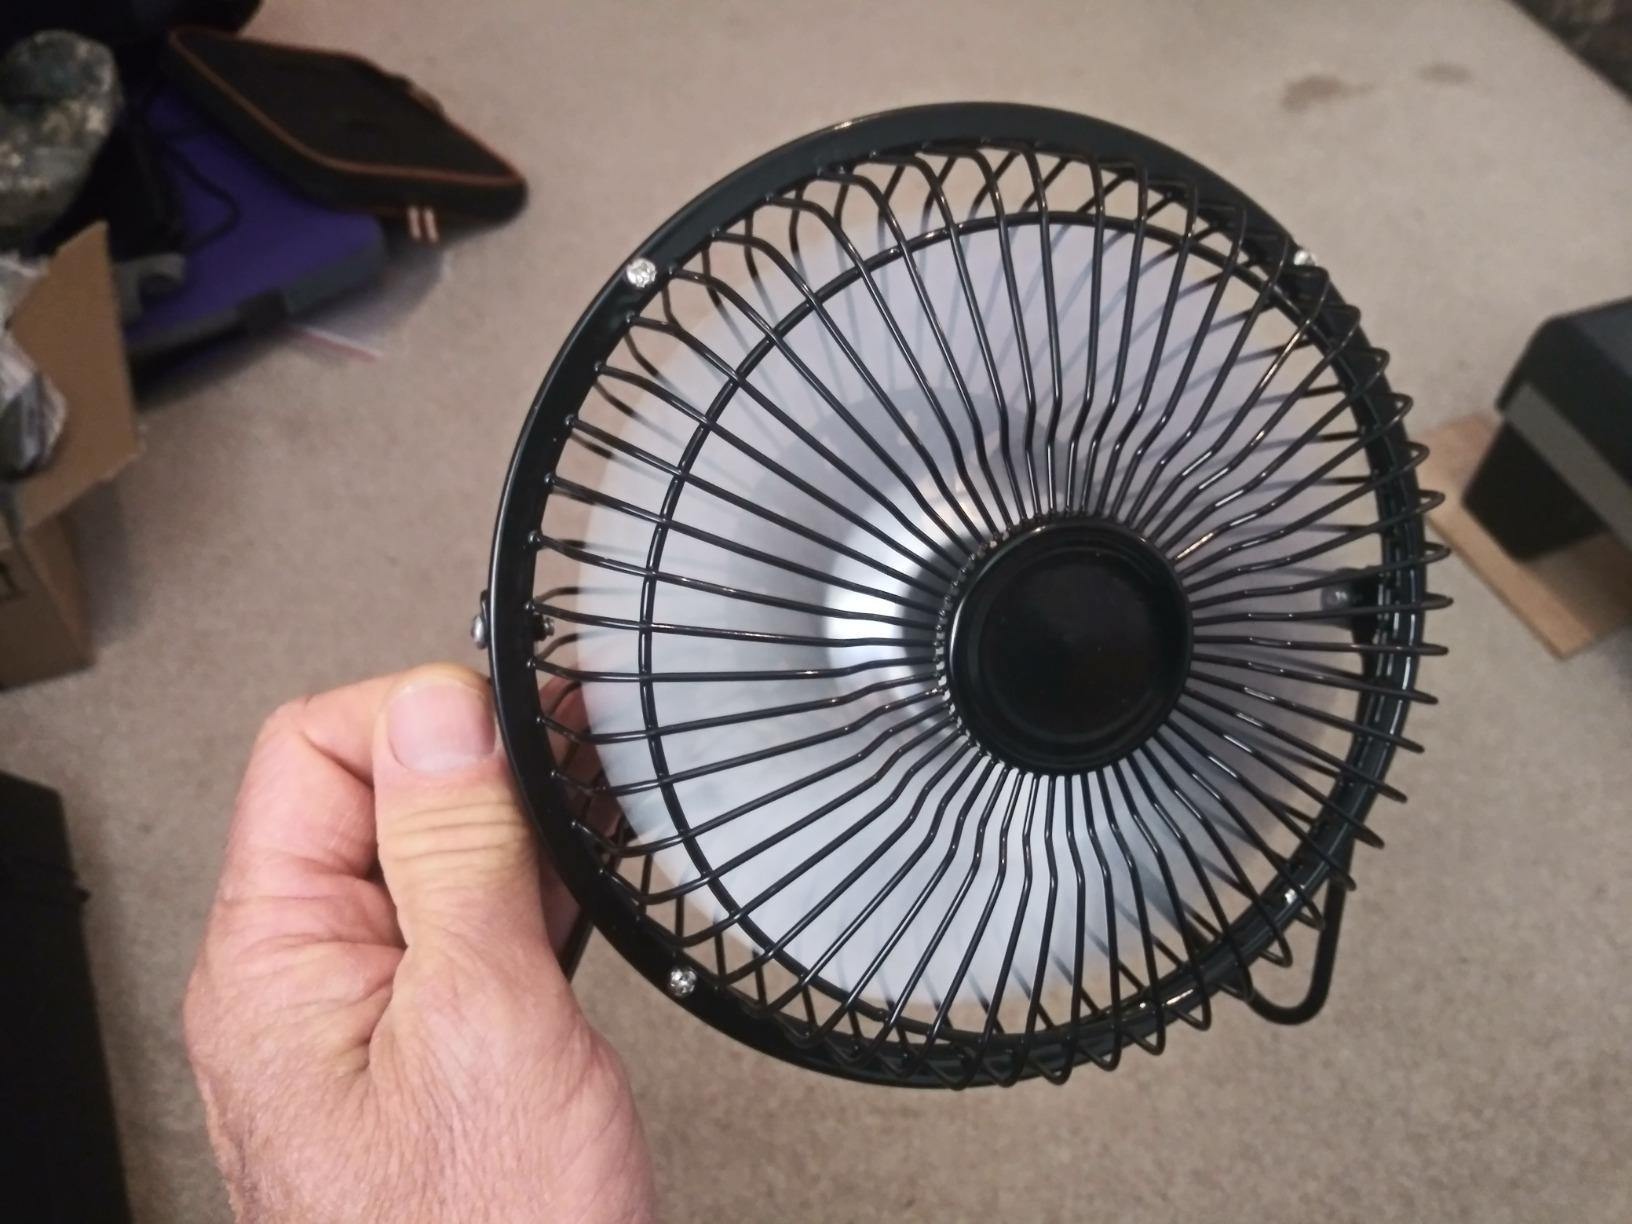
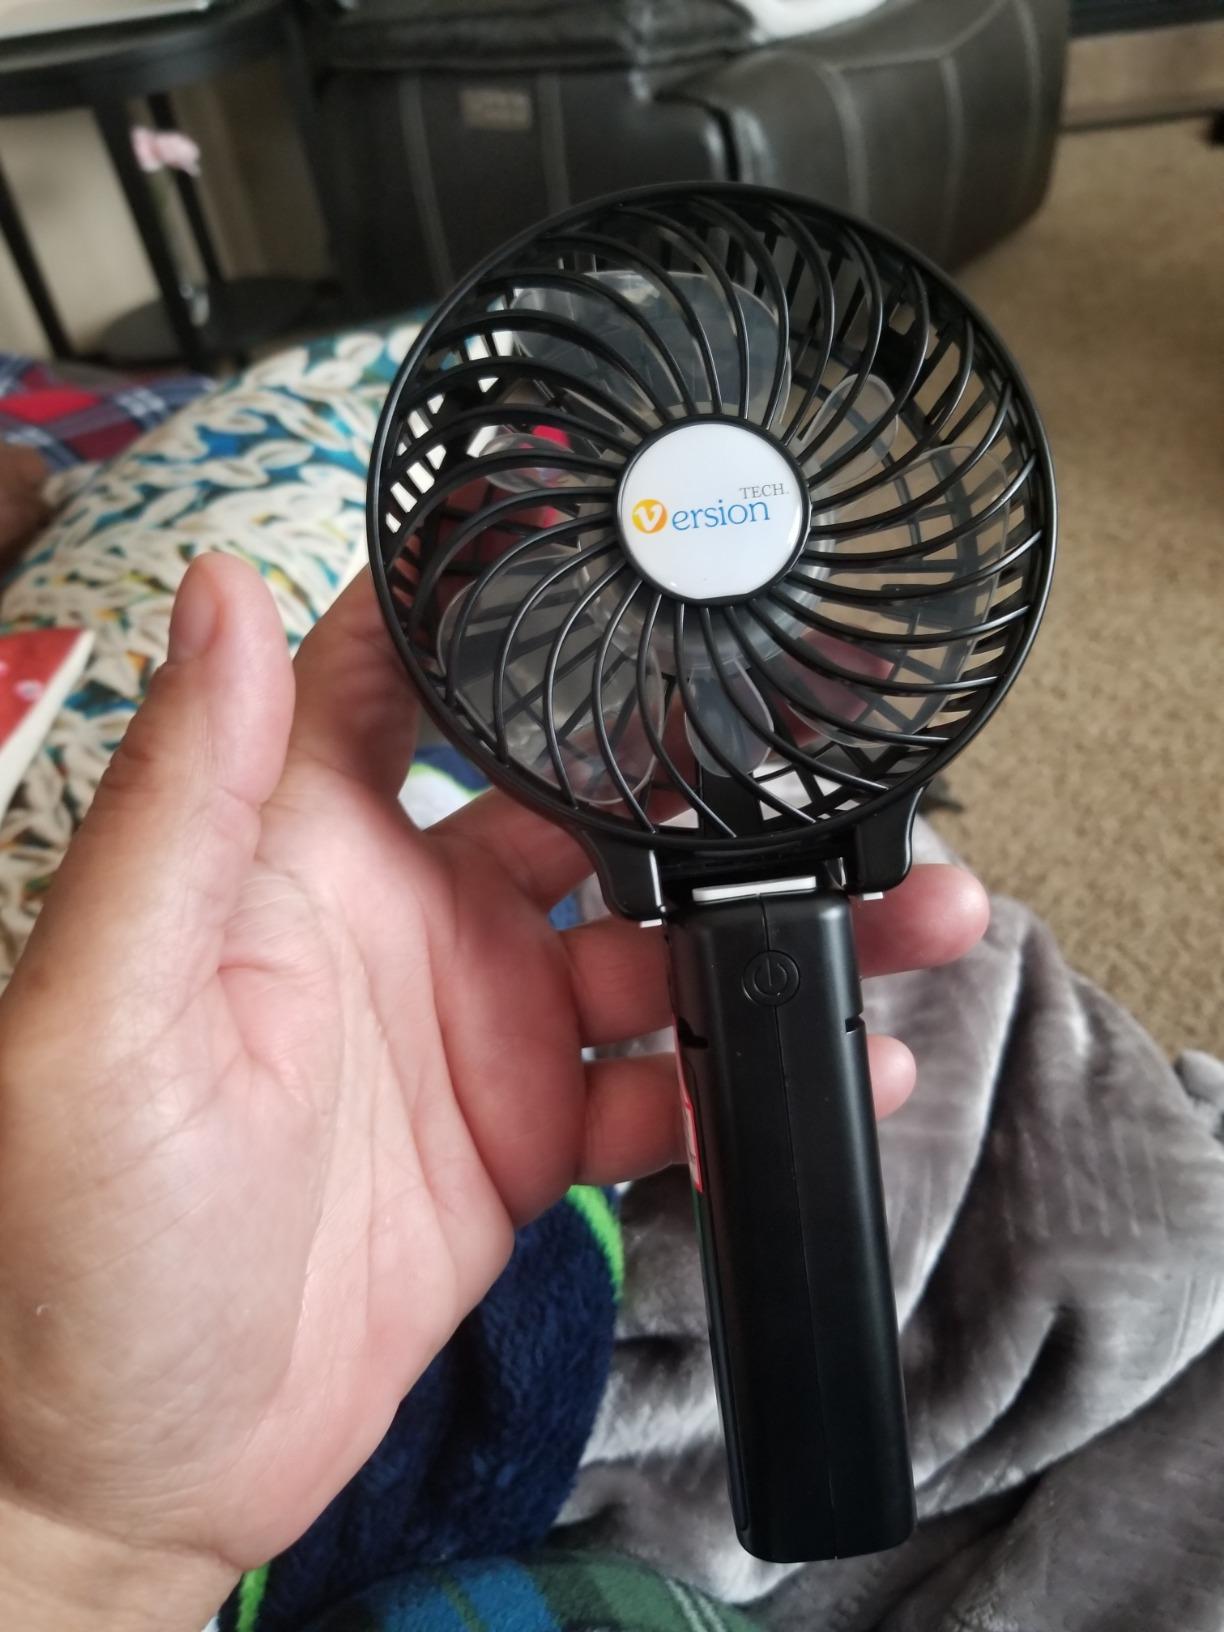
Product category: fan
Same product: no